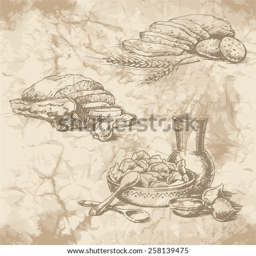
freehand drawing on the old paper .